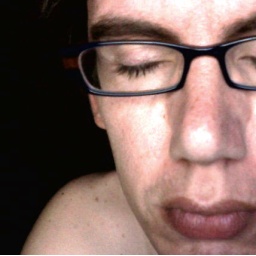
A tree must be stripped bare in order to bear fruit once again.